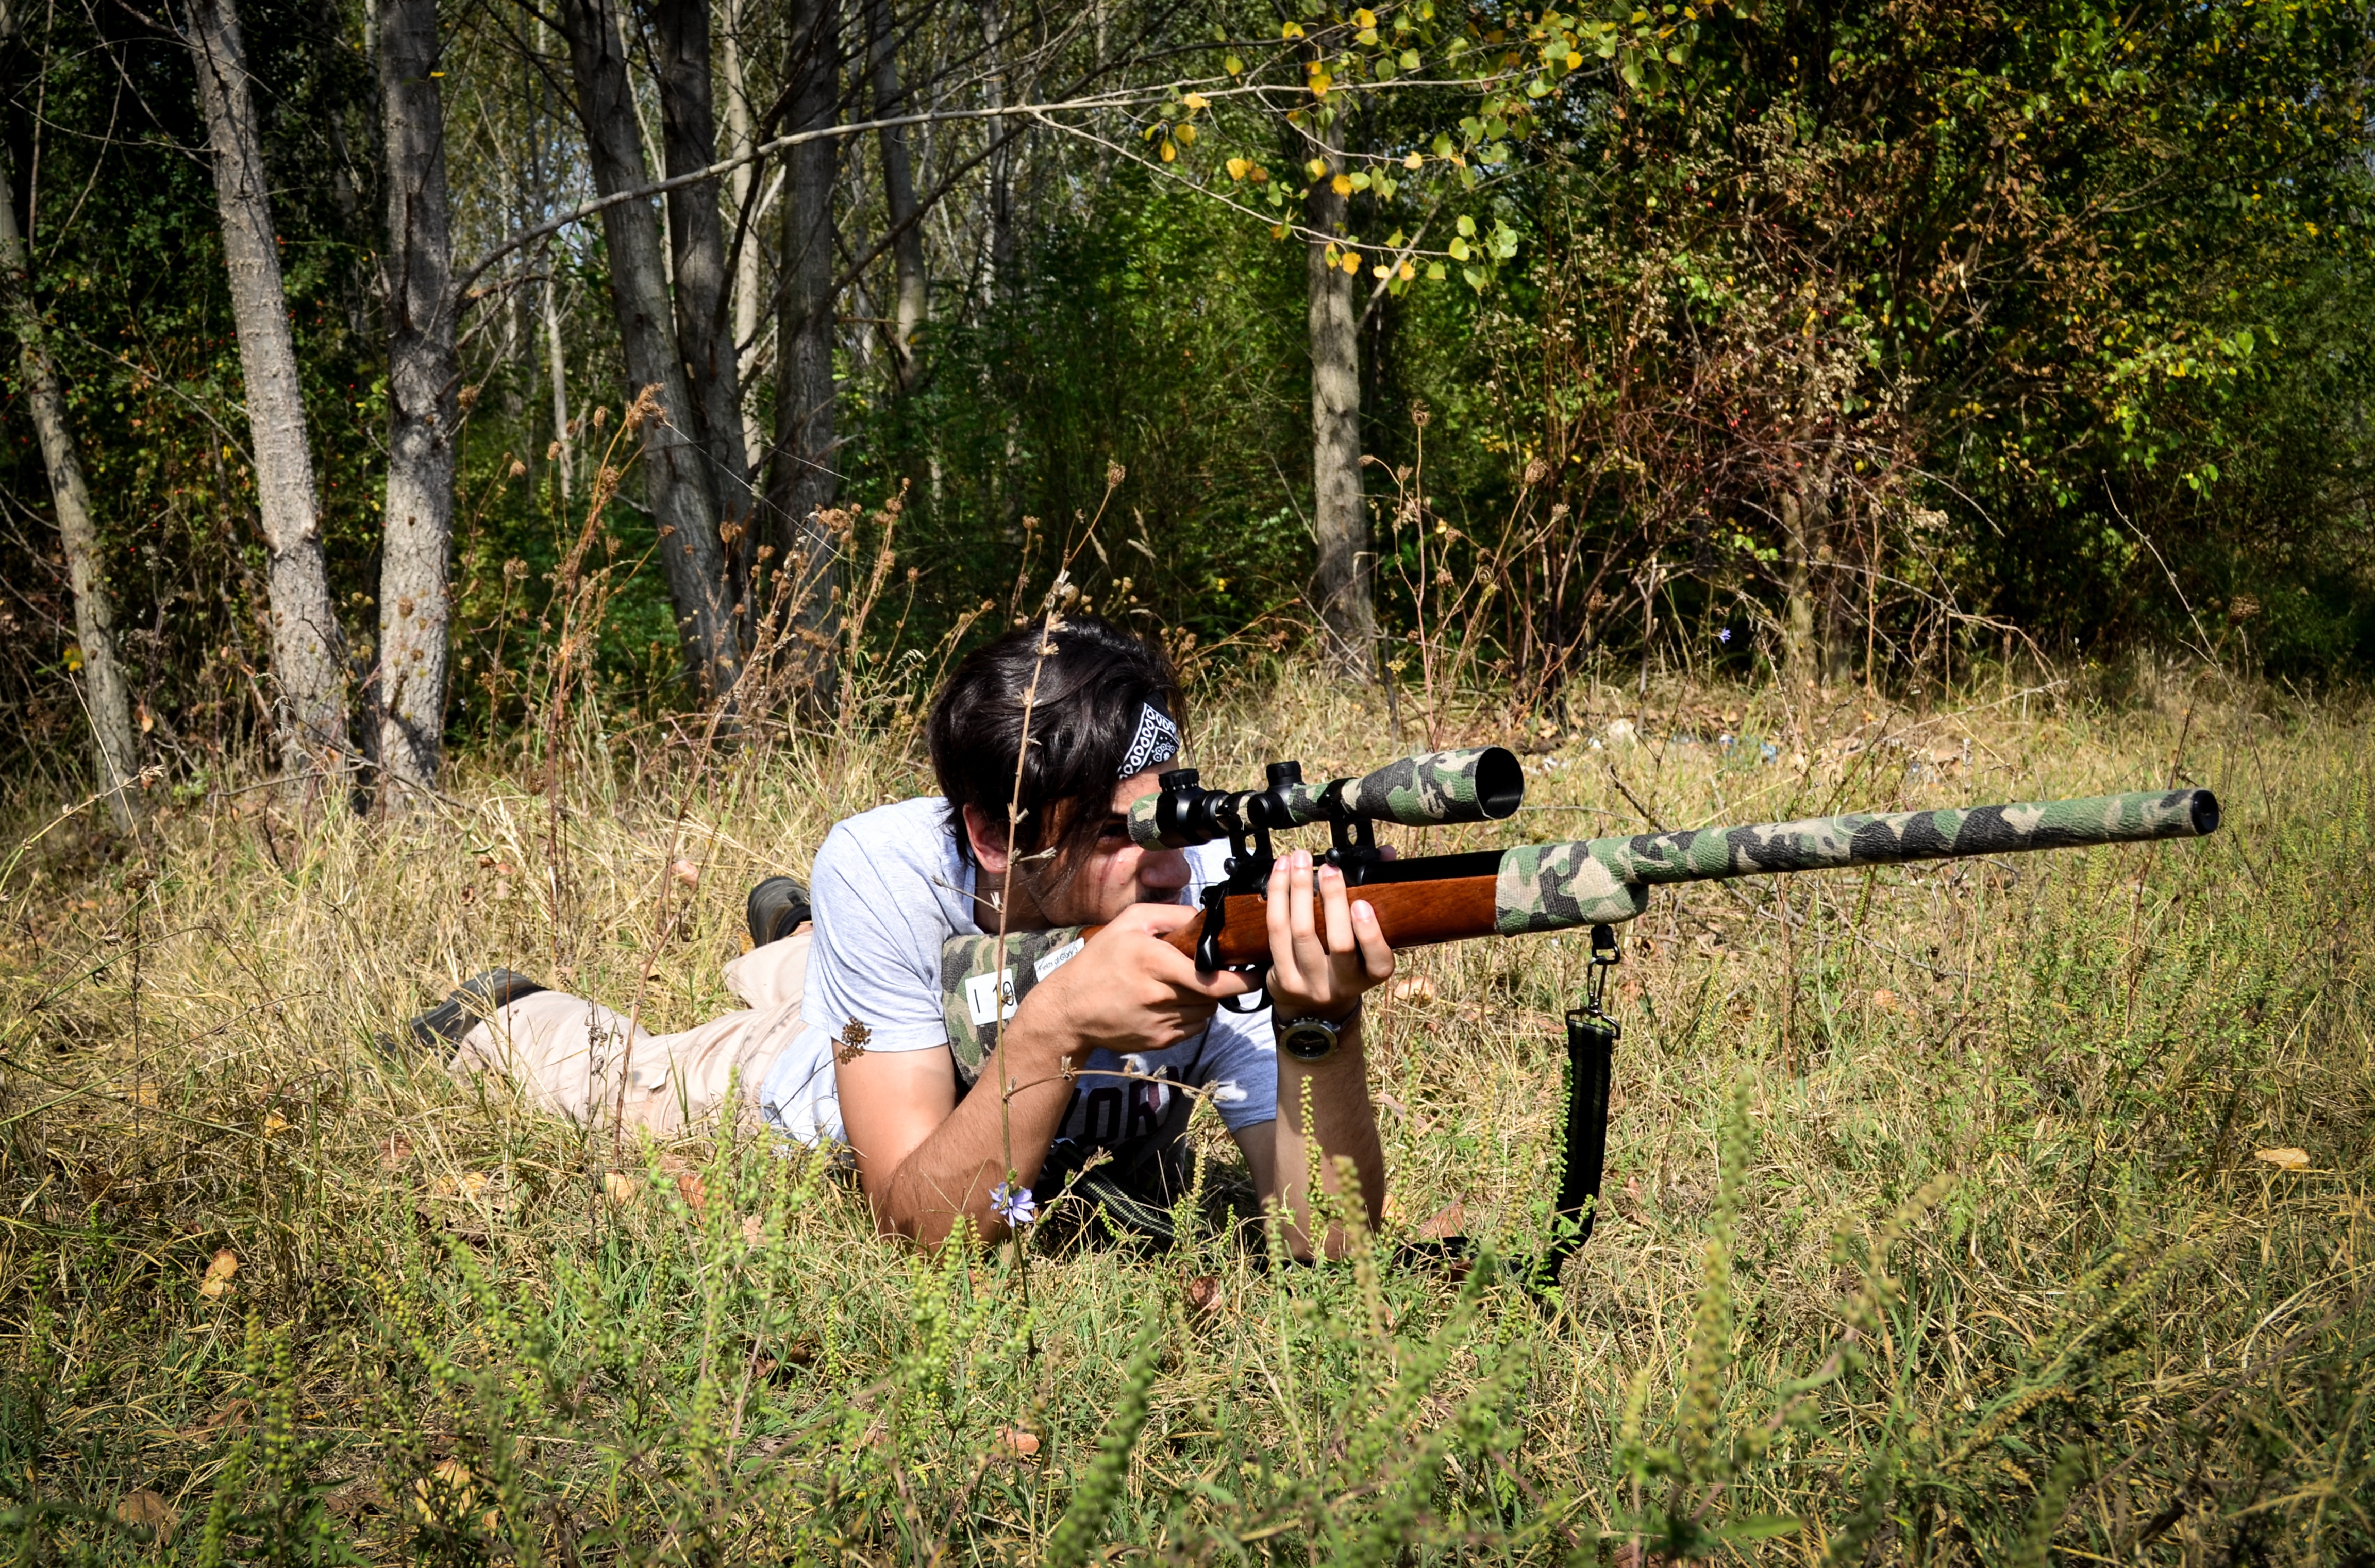
man, male, guy, soldier, army, weapon, shooting, gun, rifle, special, sniper, defend, marksman